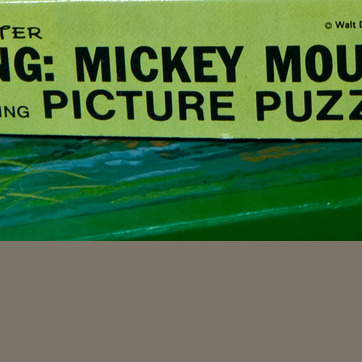
Material: paper